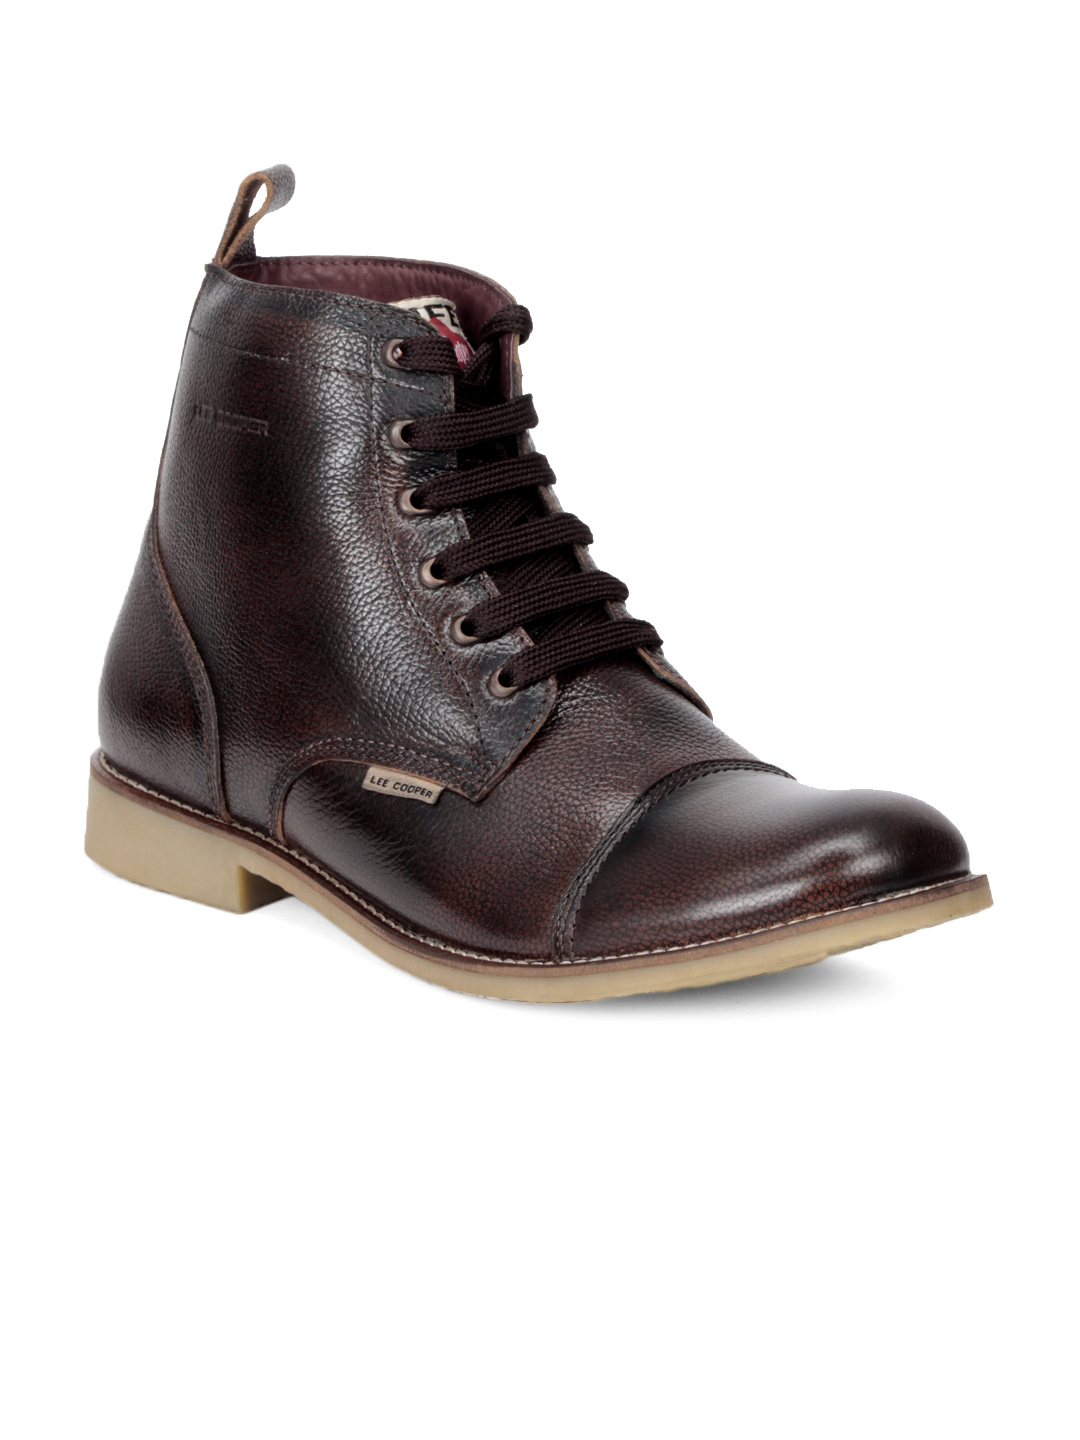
Lee Cooper Men Brown Shoes
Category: Footwear / Shoes / Casual Shoes
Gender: Men
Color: Brown
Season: Fall 2012
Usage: Casual